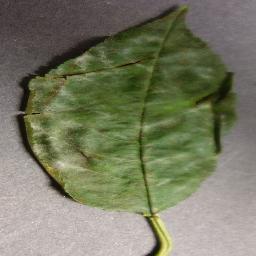
Label: Cherry___Powdery_mildew